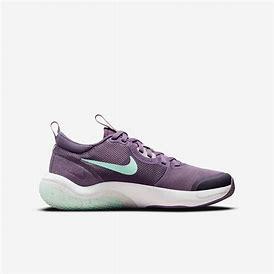
Brand: Nike
Model: Explor Next Nature